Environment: real
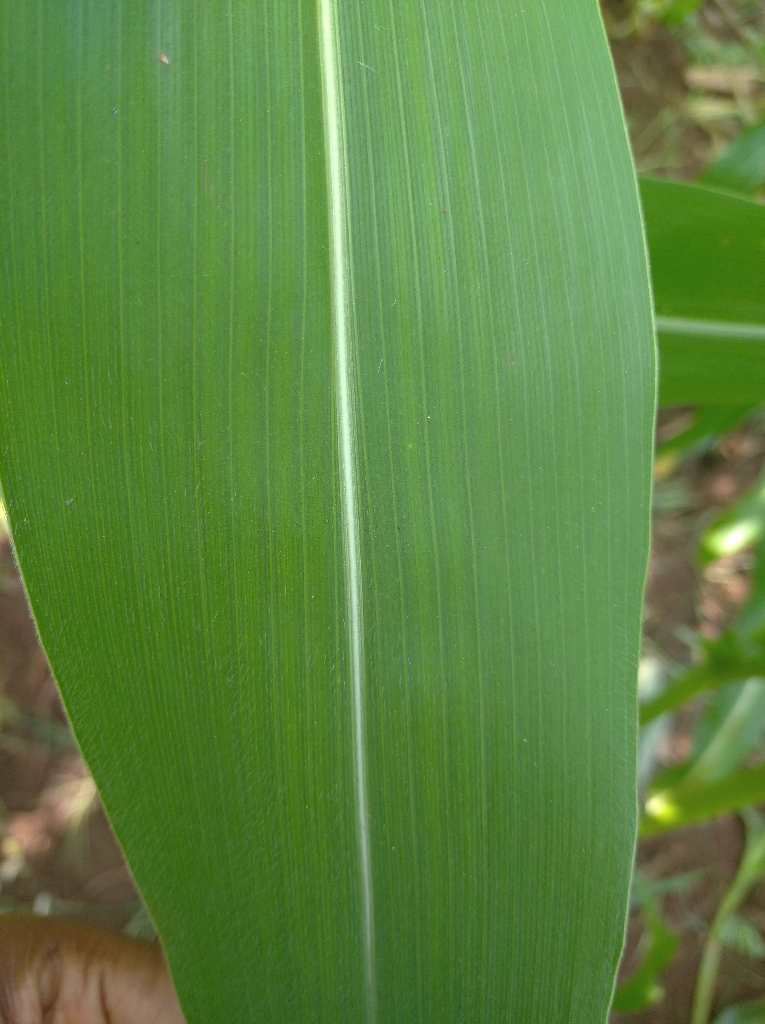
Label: healthy